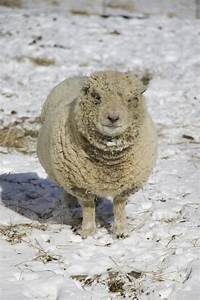
Label: pecora